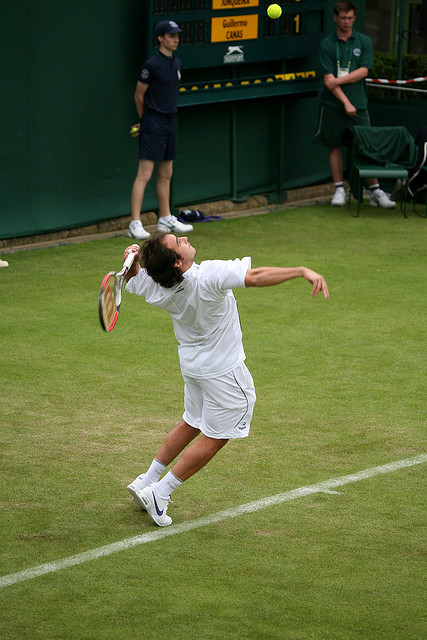
vận động viên tennis chuẩn bị nhảy lên đón bóng